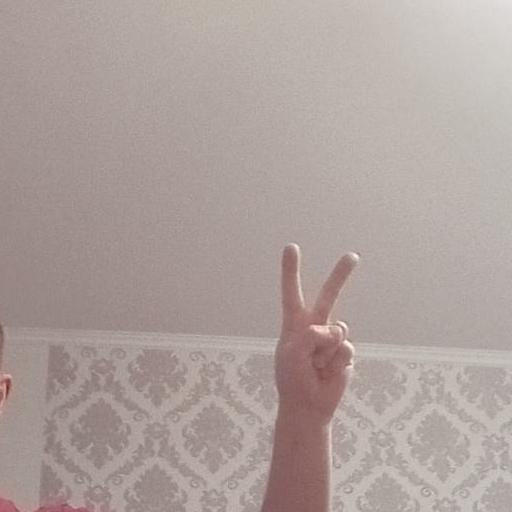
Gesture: peace